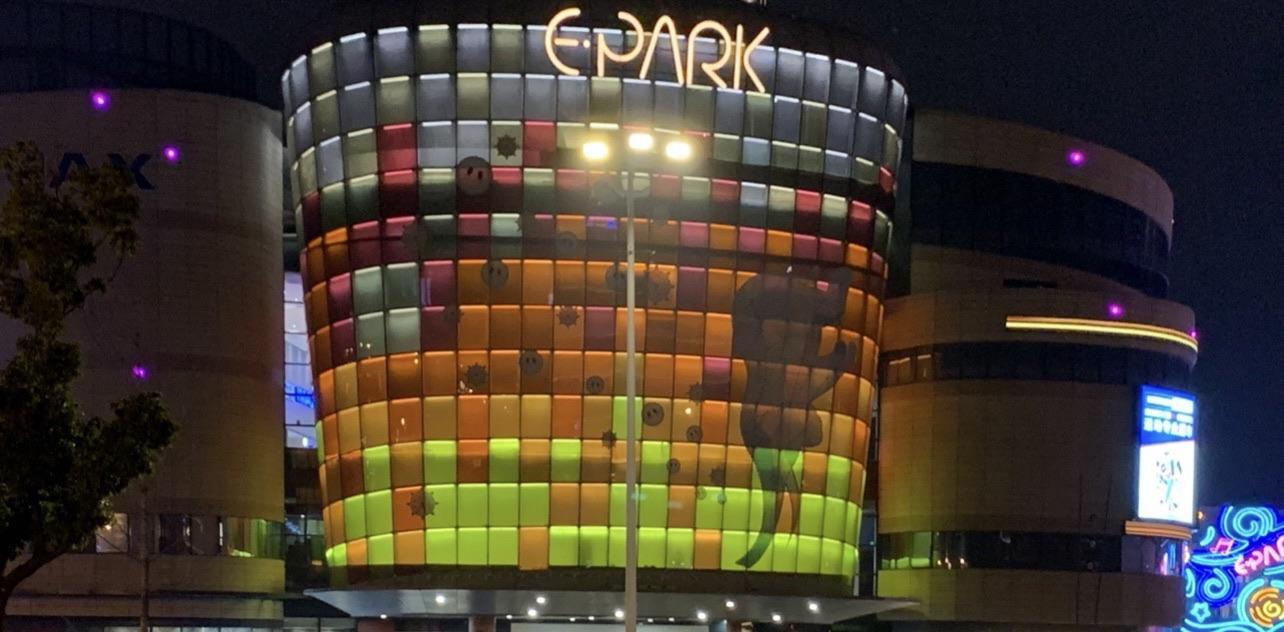
地标名称：雨花客厅E·PARK
所在城市：南京市·雨花台区